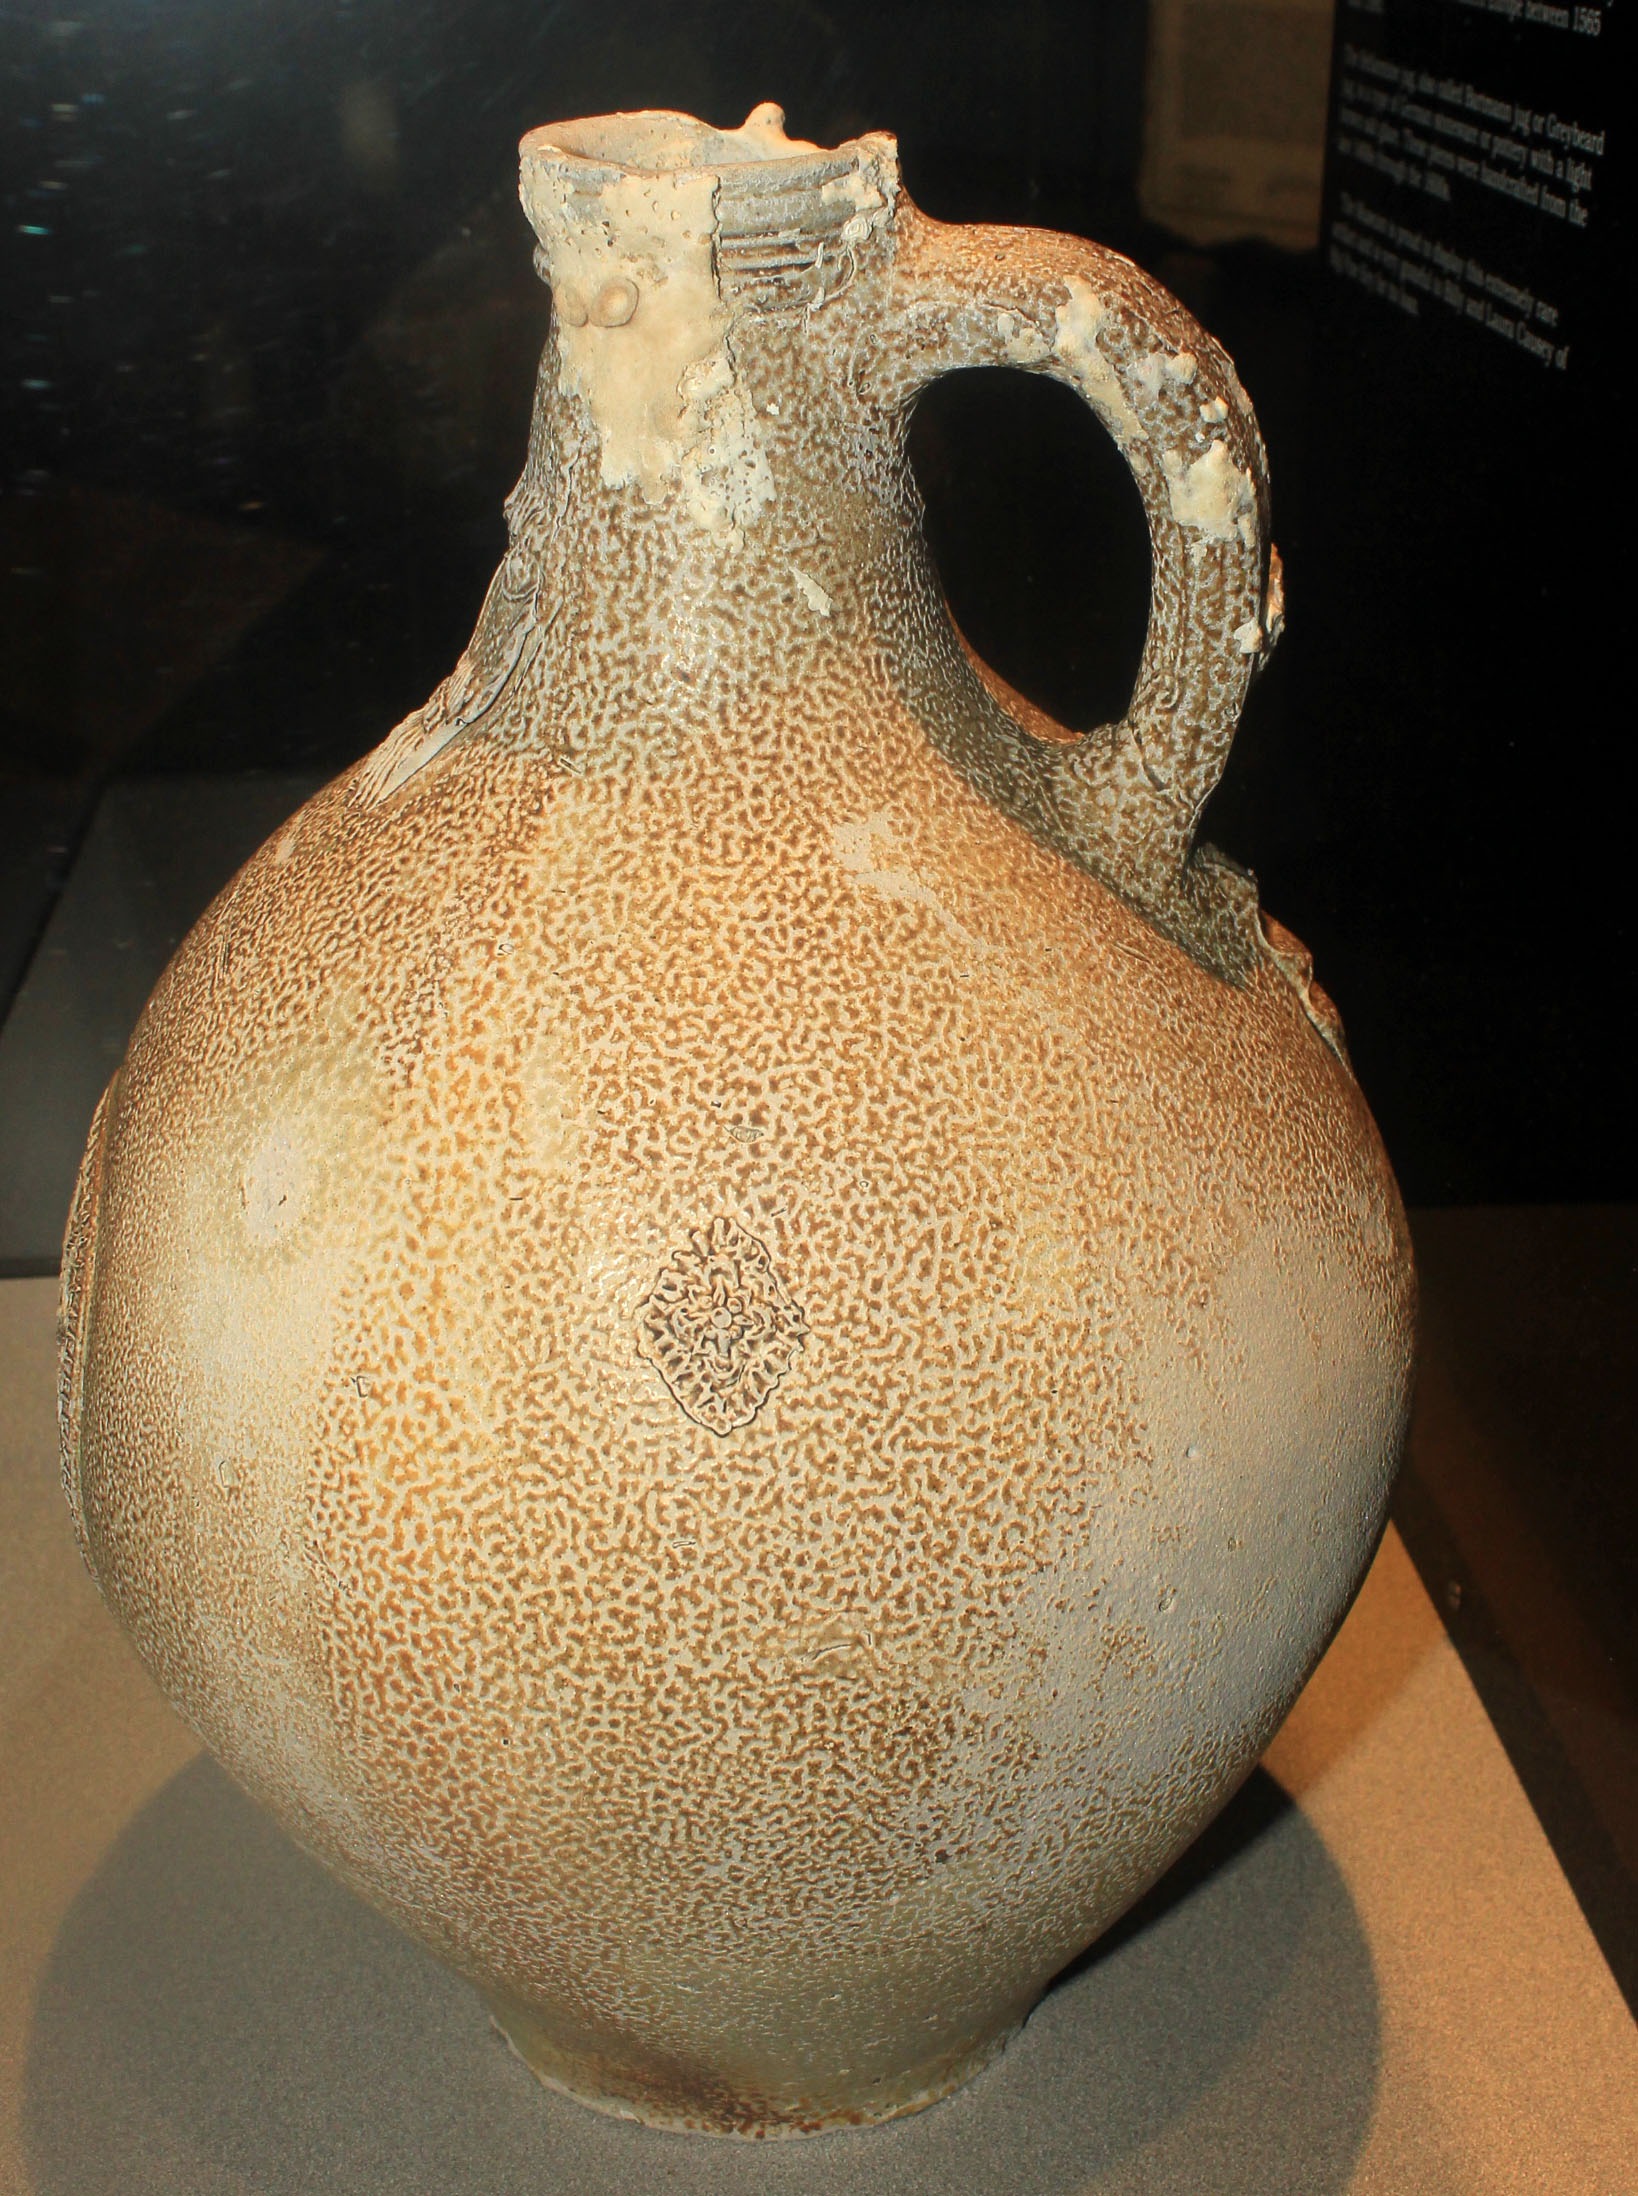
wine, old, jar, vase, produce, ceramic, ancient, bottle, pottery, lighting, kitchenware, material, gourd, jug, sculpture, art, pitcher, container, culture, carving, earthenware, traditional, relics, bottled, bellarmine